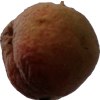
Label: peach